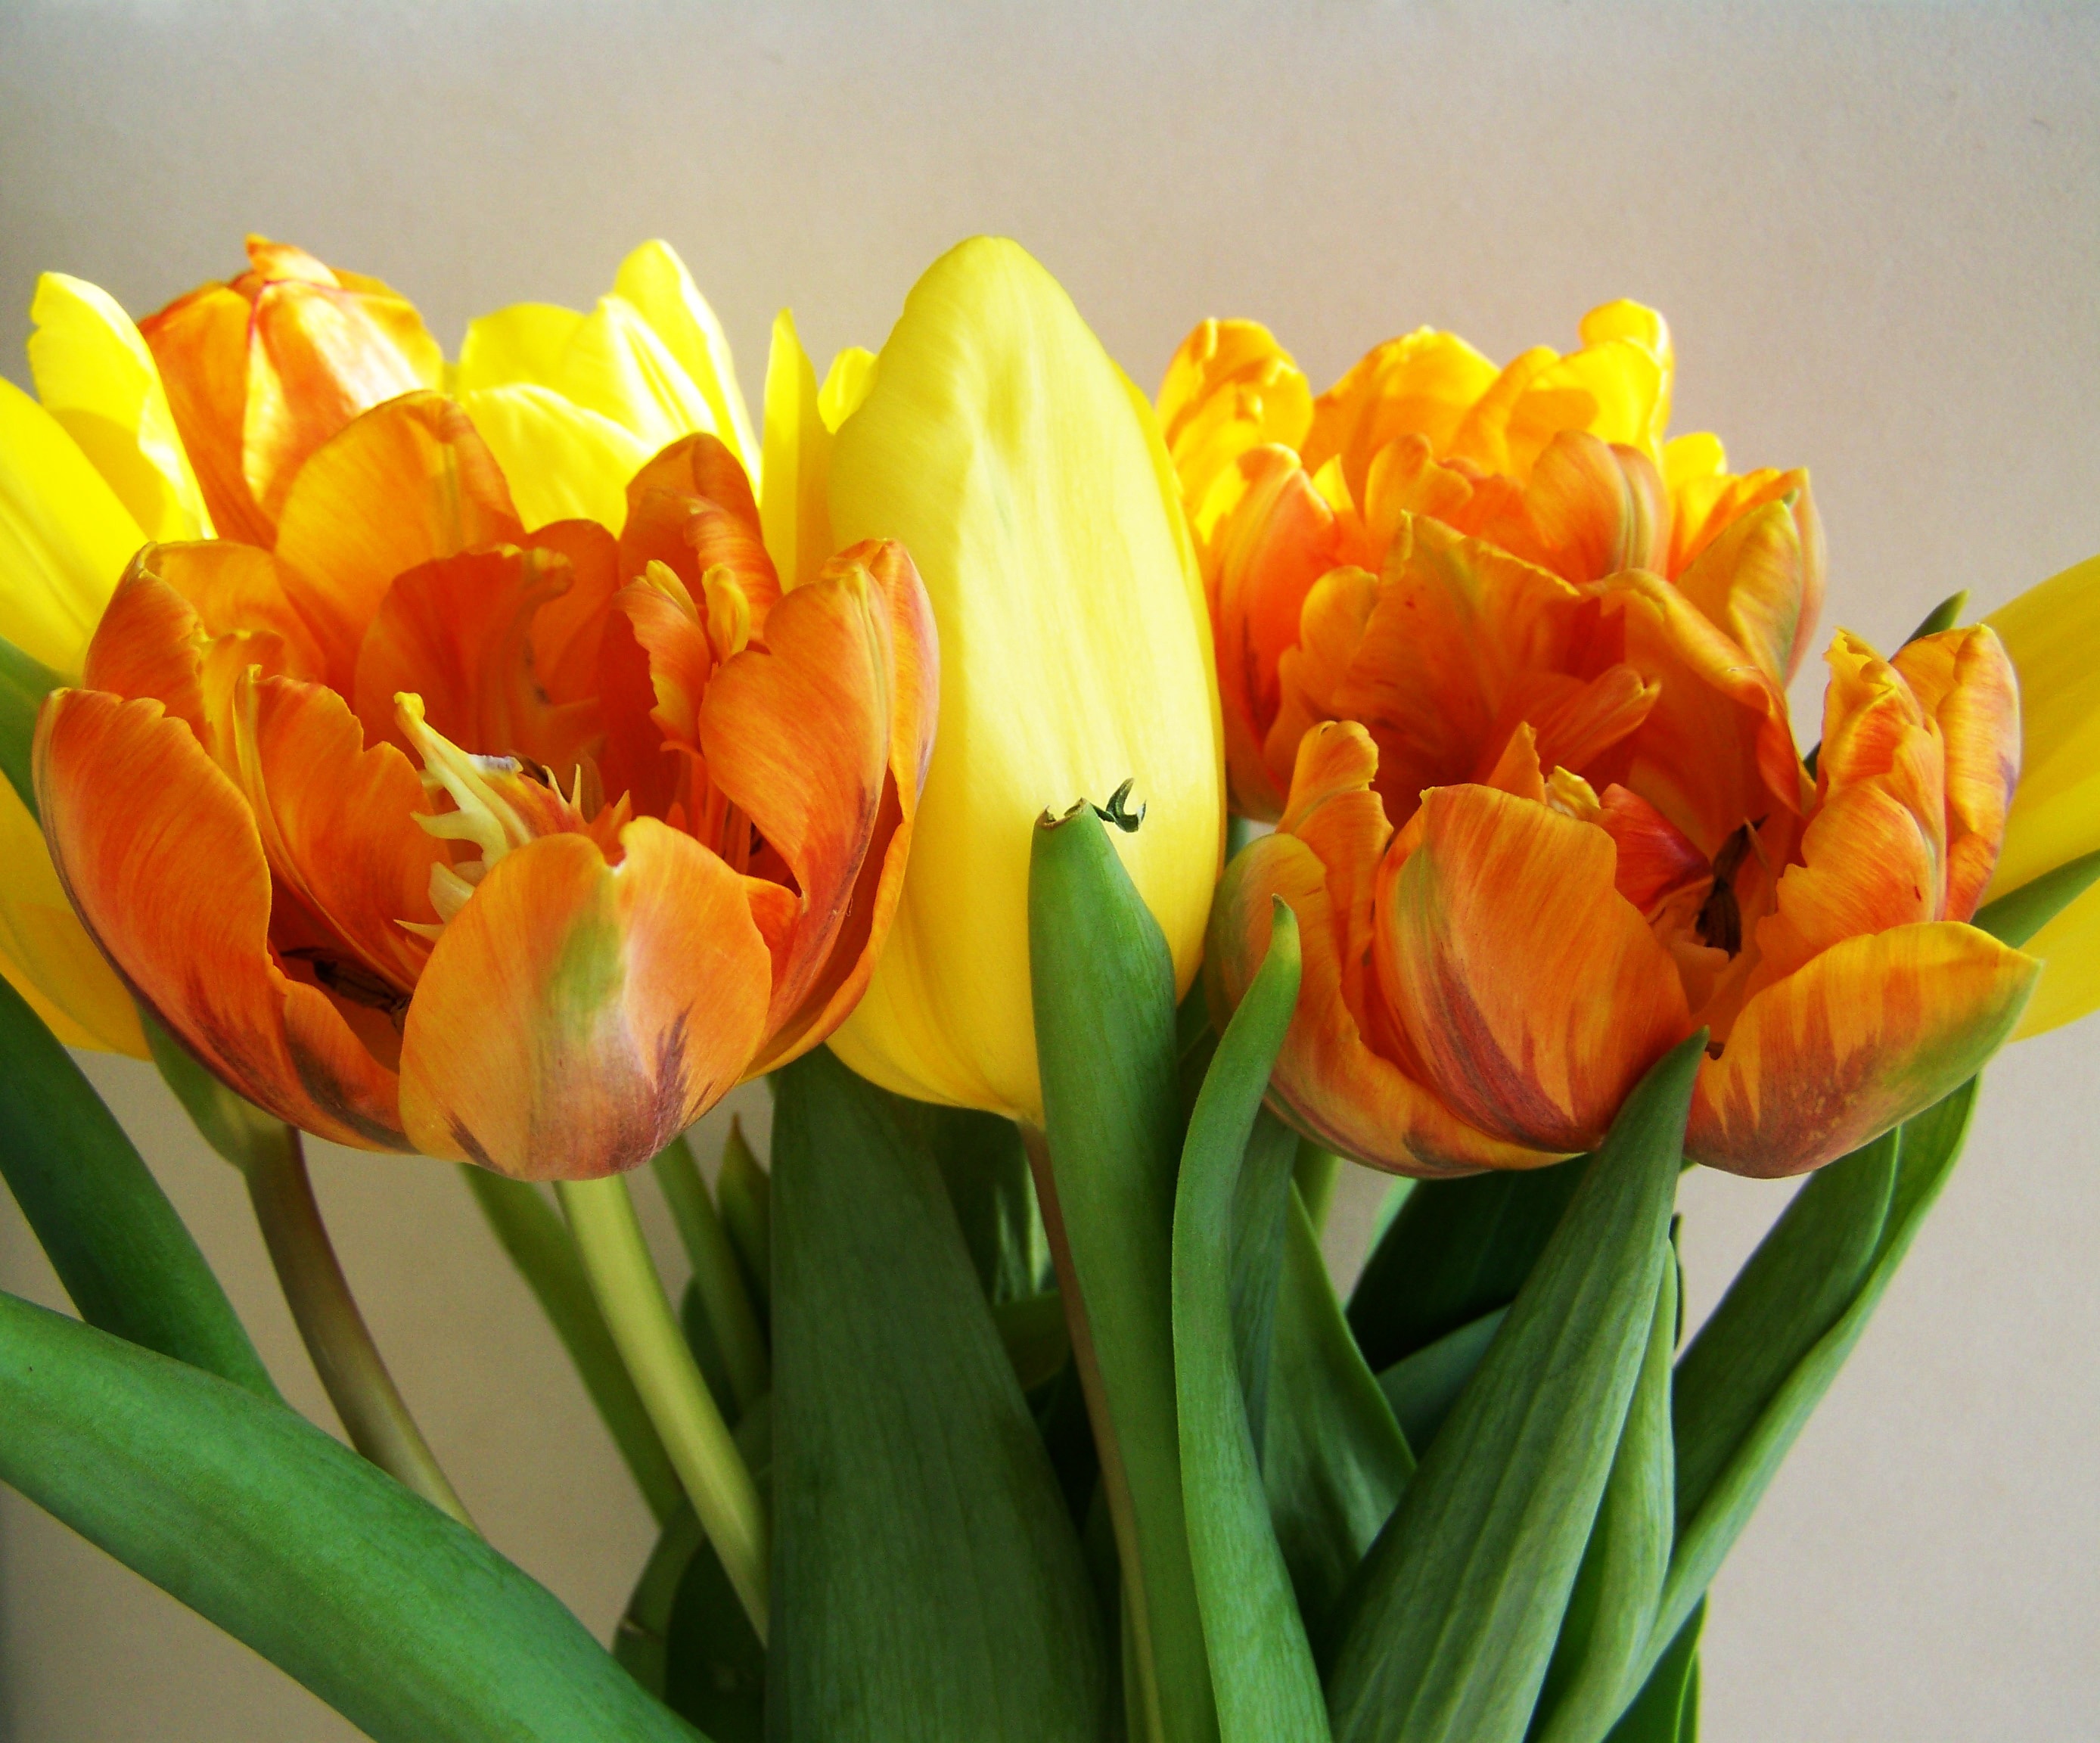
plant, flower, petal, tulip, orange, spring, yellow, tulip bouquet, cut flower, crocus, bud, floristry, flowering plant, cut flowers, yellow orange, lily family, plant stem